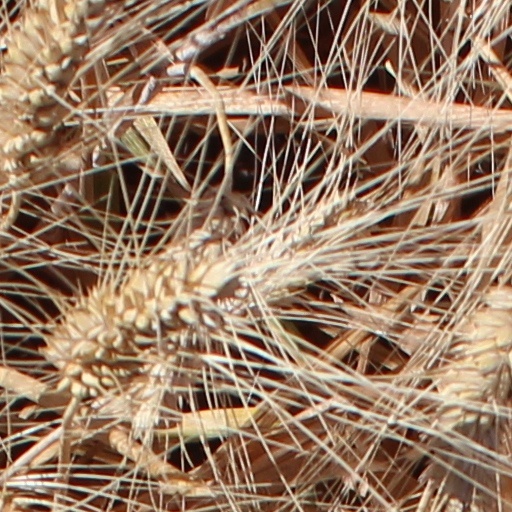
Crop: wheat